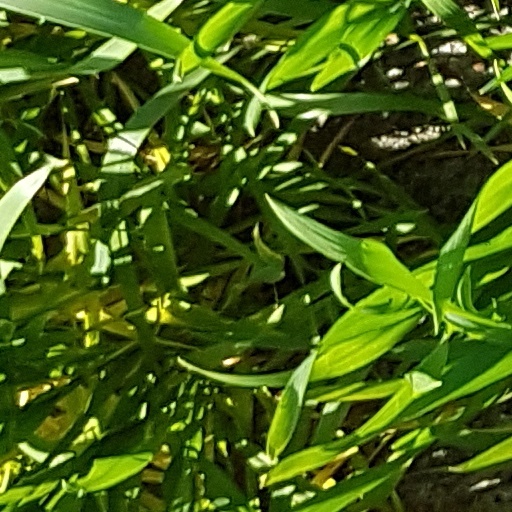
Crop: wheat